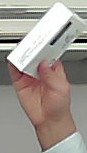
Product: dove_soap